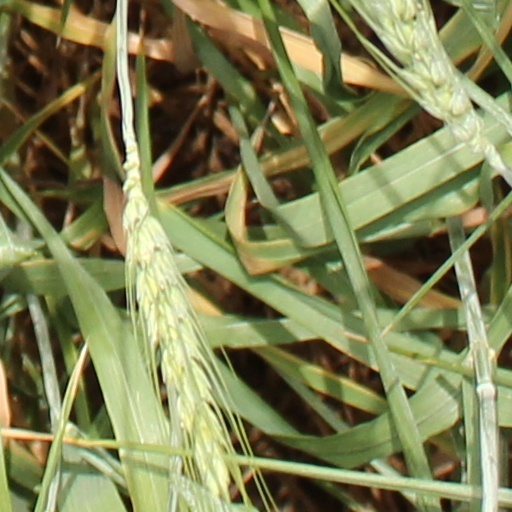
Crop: wheat